BSA Fury

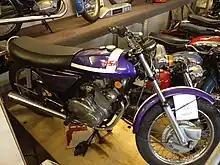
BSA Fury on display at the London Motorcycle Museum

BSA invested heavily in modernising and reorganising their Small Heath factory in Birmingham and the research and design facility at Umberslade Hall, with the aim of improving efficiency and becoming more competitive. The Directors asked for full cooperation from the workforce and agreed a 10% cut in their own salaries. By the summer of 1972 BSA had an £8,000,000 trading loss and work was delayed by staff disputes. By November 1972 BSA Group debts exceeded £20 million. Design work continued on 4 and 5 cylinder versions of the Fury but by November 1972 BSA had to give in to creditors and the BSA Group was forced into a partnership with Norton as its debts exceeded £20 million. The Fury, which was to have saved the company, never went into commercial production and only eight prototypes survived.